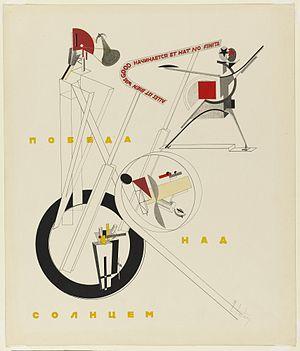
Le futurisme russe est un mouvement de poètes et d'artistes russes qui ont adopté les principes du Manifeste du futurisme de Filippo Marinetti, qui préconisait le rejet du passé et une célébration de la vitesse, de la machinerie, de la violence, de la jeunesse et de l'industrie ; le mouvement préconisait également la modernisation et le rajeunissement culturel.